Kannada cinema

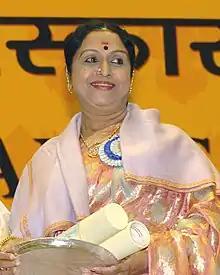
Actress B. Saroja Devi

B. Saroja Devi is one of the most successful female leads in the history of Indian cinema and has acted in around 200 films in over seven decades. She is known by the epithets ""Abinaya Saraswathi"" (Saraswati of acting) in Kannada and ""Kannadathu Paingili"" (Kannada's Parrot) in Tamil.